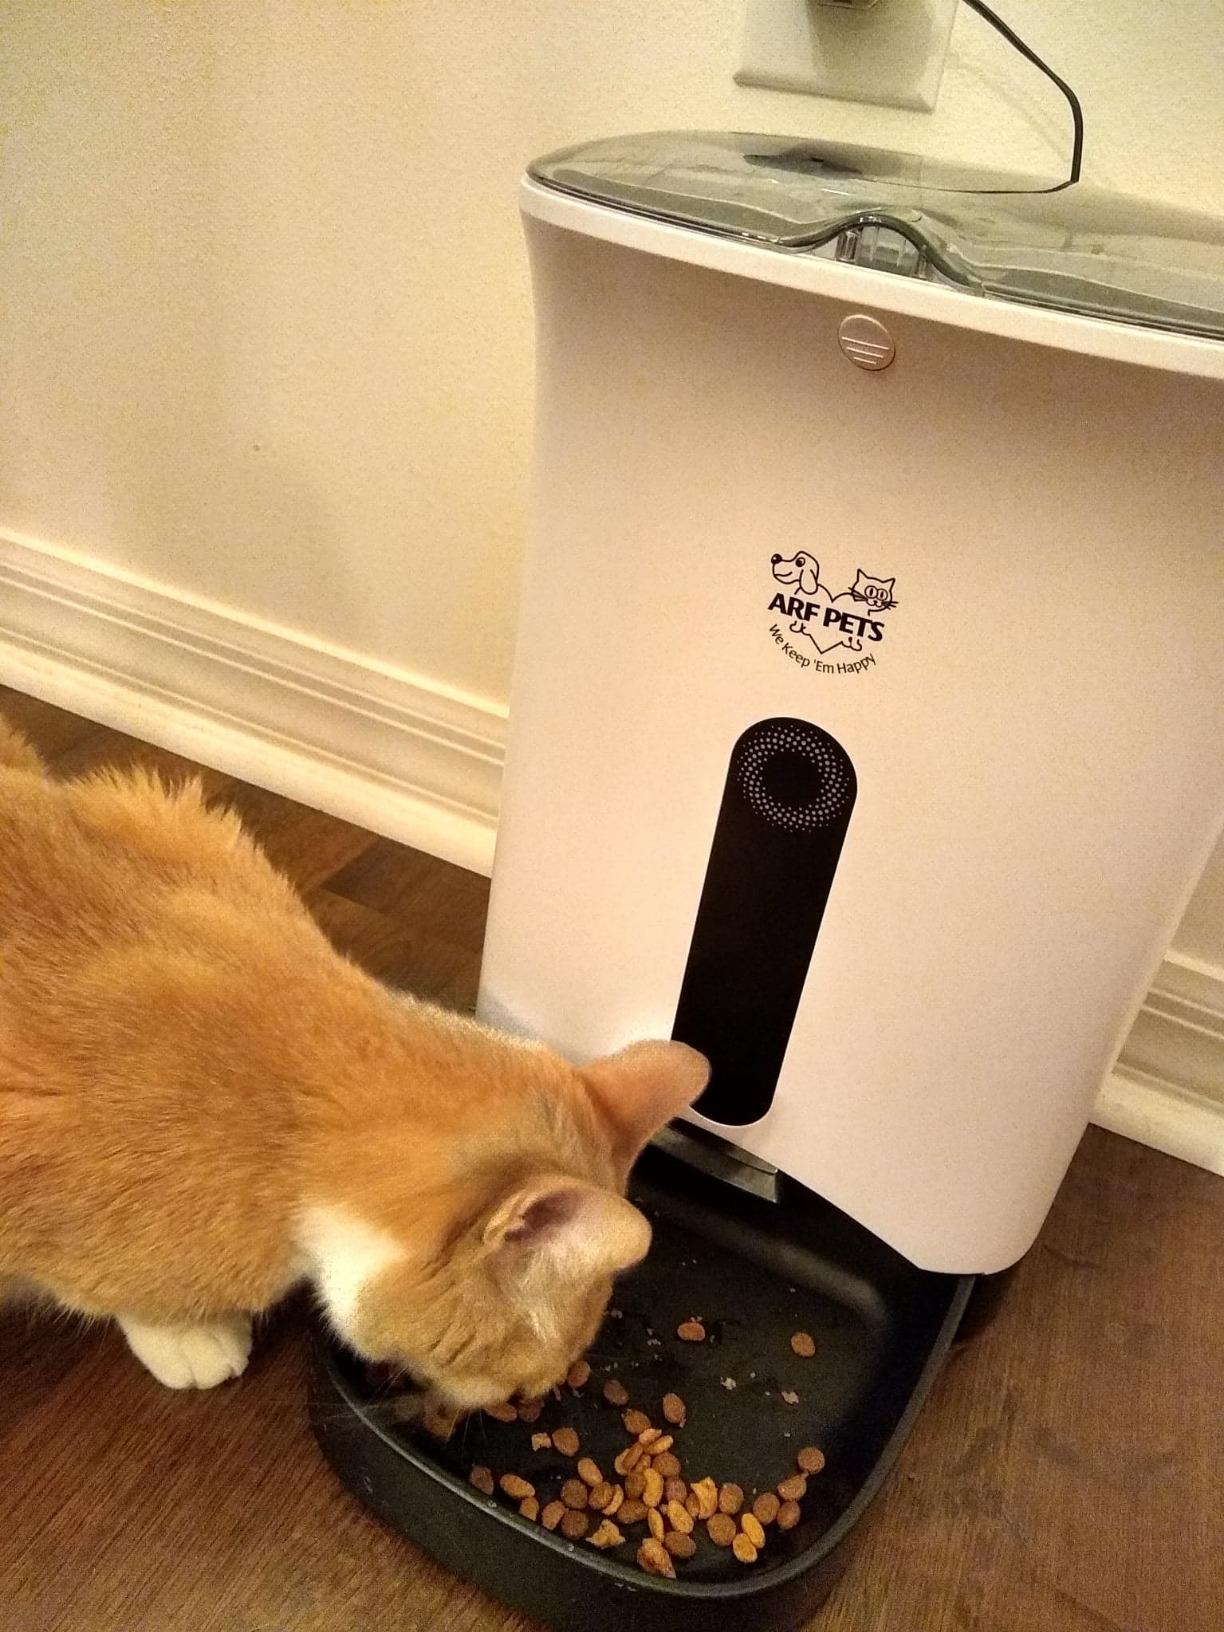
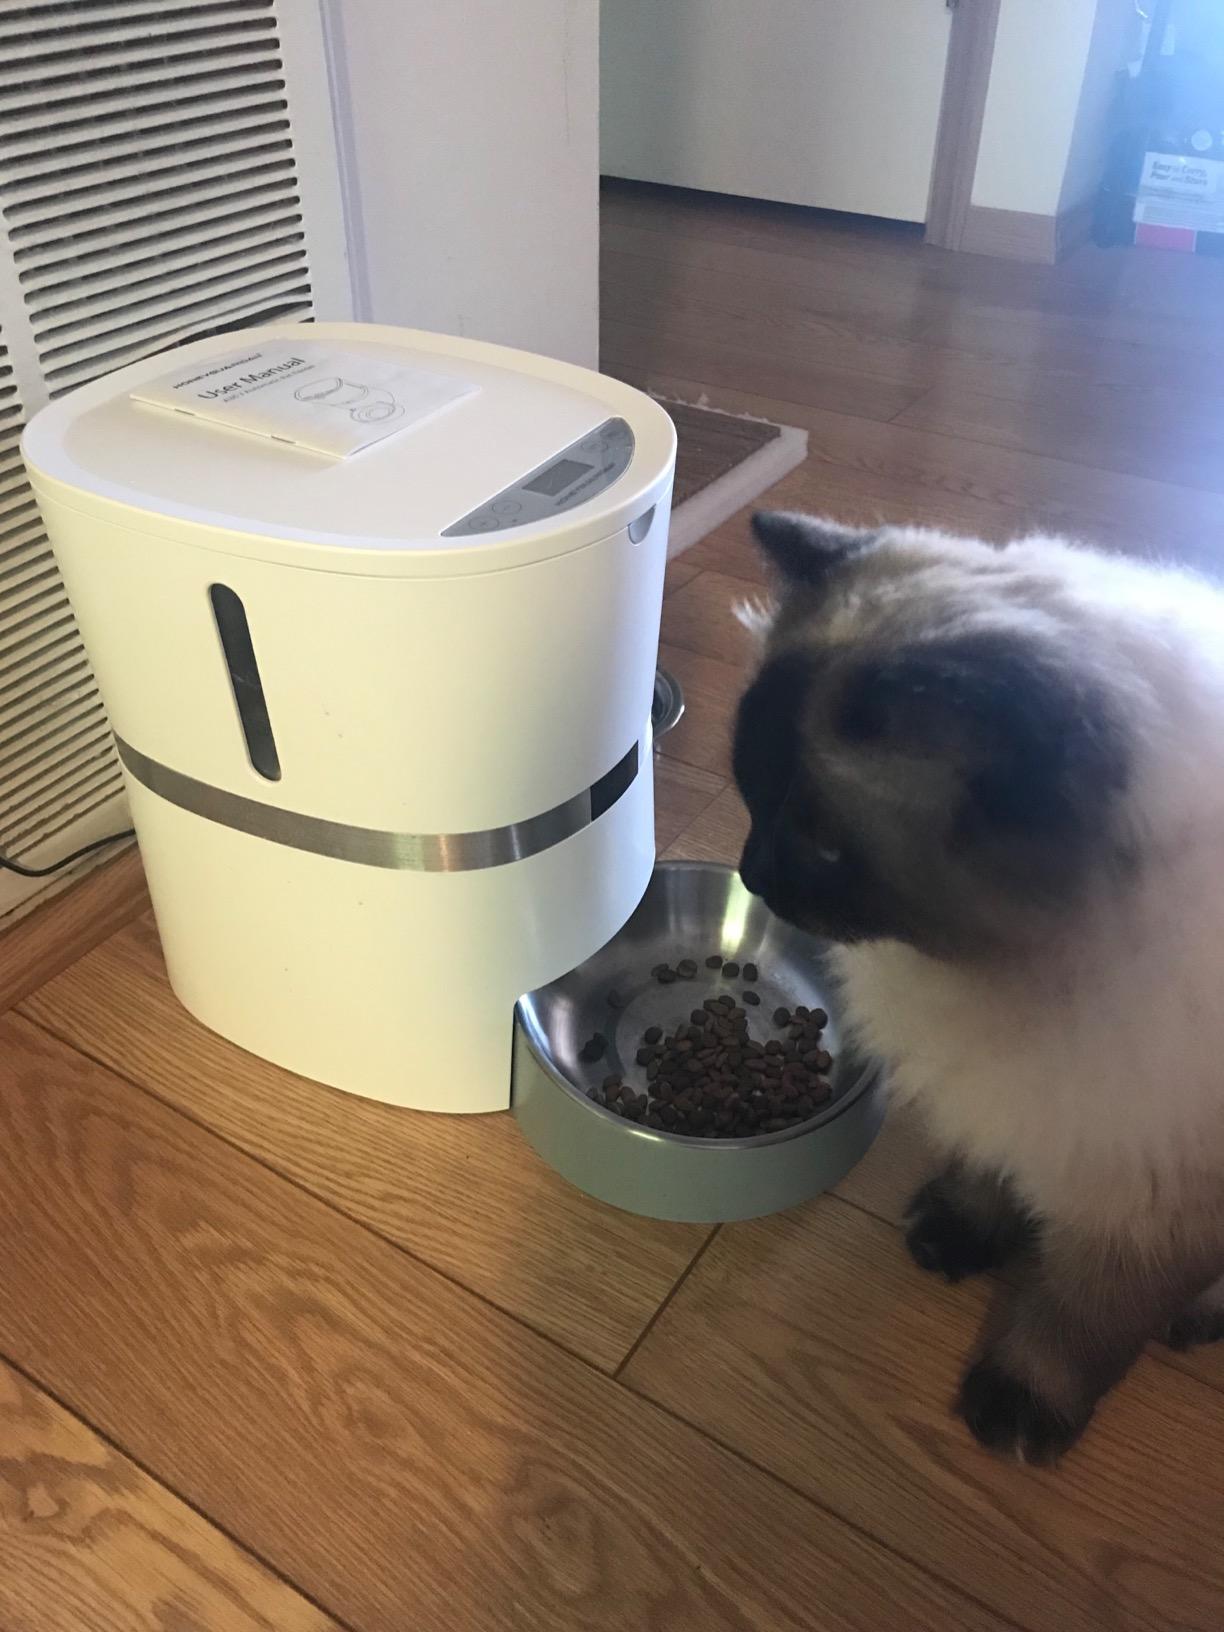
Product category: items_feeder
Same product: no